Constantine Menges

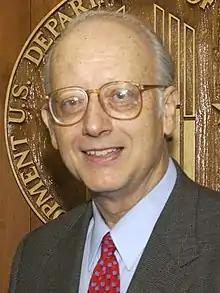
Menges in 2003

Constantine C. Menges (September 1, 1939 – July 11, 2004) was an American scholar, author, professor, and Latin American specialist for the White House's US National Security Council and the Central Intelligence Agency.